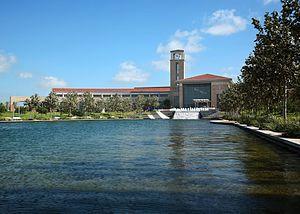
McAllen est une ville américaine située dans le comté de Hidalgo, dans l’État du Texas. Sa population s'élève à 129 877 habitants lors du recensement des États-Unis de 2010 et est estimée à 143 433 habitants en 2018.